Elia Levita

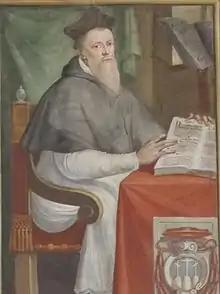
Cardinal Giles of Viterbo

He wrote the 650 "ottava rima" stanzas of the "Bovo-Bukh" in Padua in 1504, based on the popular romance "Buovo d'Antona", itself based on the Anglo-Norman romance, Bevis of Hampton. He was living in Venice by 1514, where he wrote two scathing satirical pasquinades. He moved to Rome that same year, where he acquired a friend and patron, the Renaissance humanist cardinal, Giles of Viterbo, whose palace he lived in for more than a decade. Levita taught Hebrew to Giles, and copied Hebrew manuscripts, mostly related to the Kabbalah, for the cardinal's library.